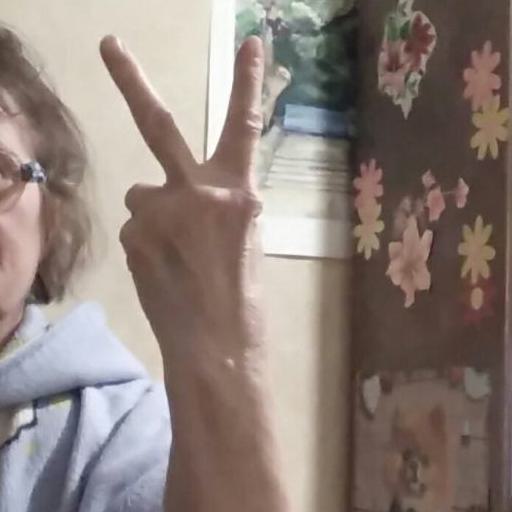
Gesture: peace_inverted